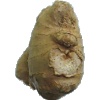
Label: Ginger Root 1